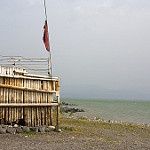
Label: sea